I, the Supreme

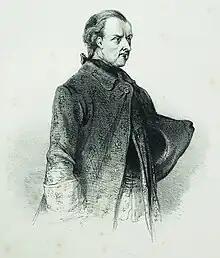
José Gaspar Rodríguez de Francia, the historical figure who appears as the novel's main character

José Gaspar Rodríguez de Francia, also known as "Dr. Francia", "Karaí-Guasú" ("Great Lord" in Guaraní), or "the Supreme", is the book's titular character and also undoubtedly its main focus. Most of the book is dedicated to his dictates to his secretary, Patiño. The Supreme is a domineering man, frequently belittling his closest confidant. He is also an infirm man, as the book is set a short time before his death on September 20, 1840. Roa Bastos's portrayal of him walks the line between praise and condemnation. While other authors of dictator novels clearly present their dictators as villains, Roa Bastos makes it unclear as to whether he is defending him or not. As Roberto González Echevarría writes, the Supreme is "constant[ly] [worried] about writing. [This] stems from the fact that he has found and used the power implicit in language itself. The Supreme defines power as being able to do through others what we are unable to do ourselves: language, being separate from what it designates, is the very embodiment of power."